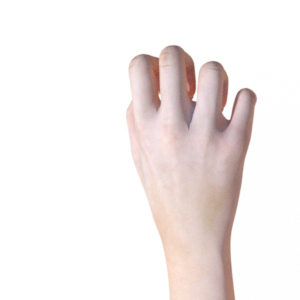
Label: rock